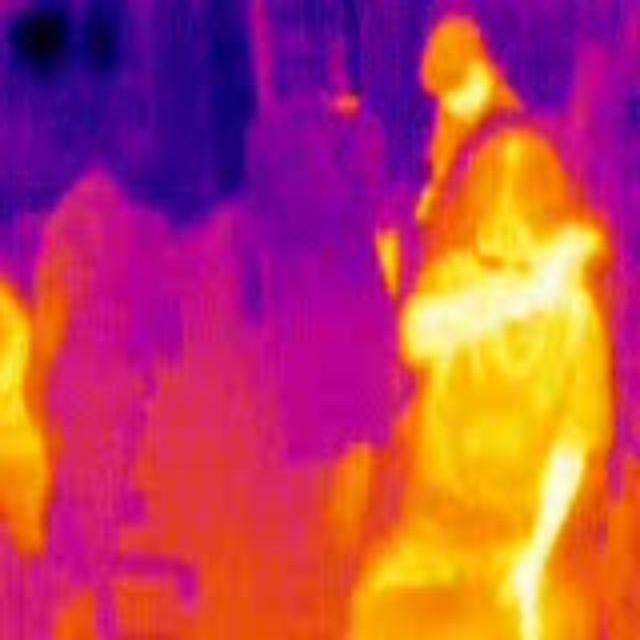
Detected objects:
label: person
label: person
label: person